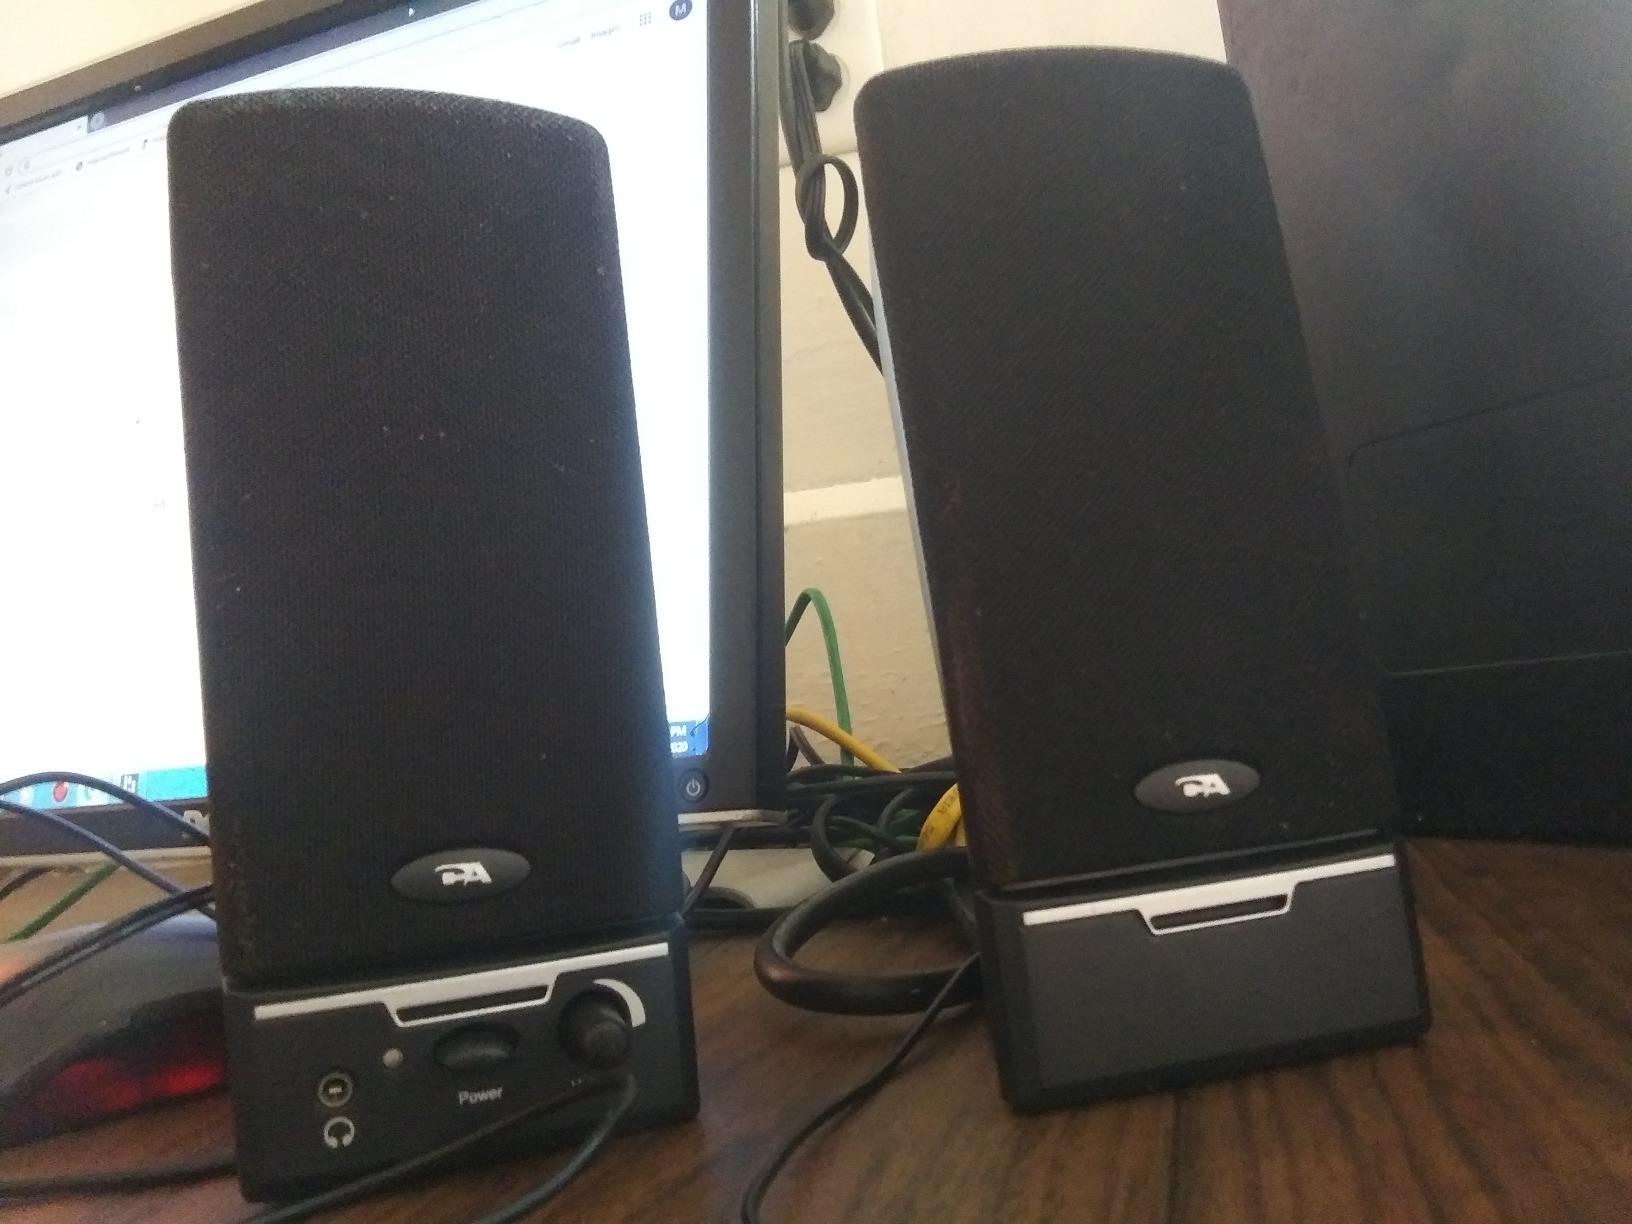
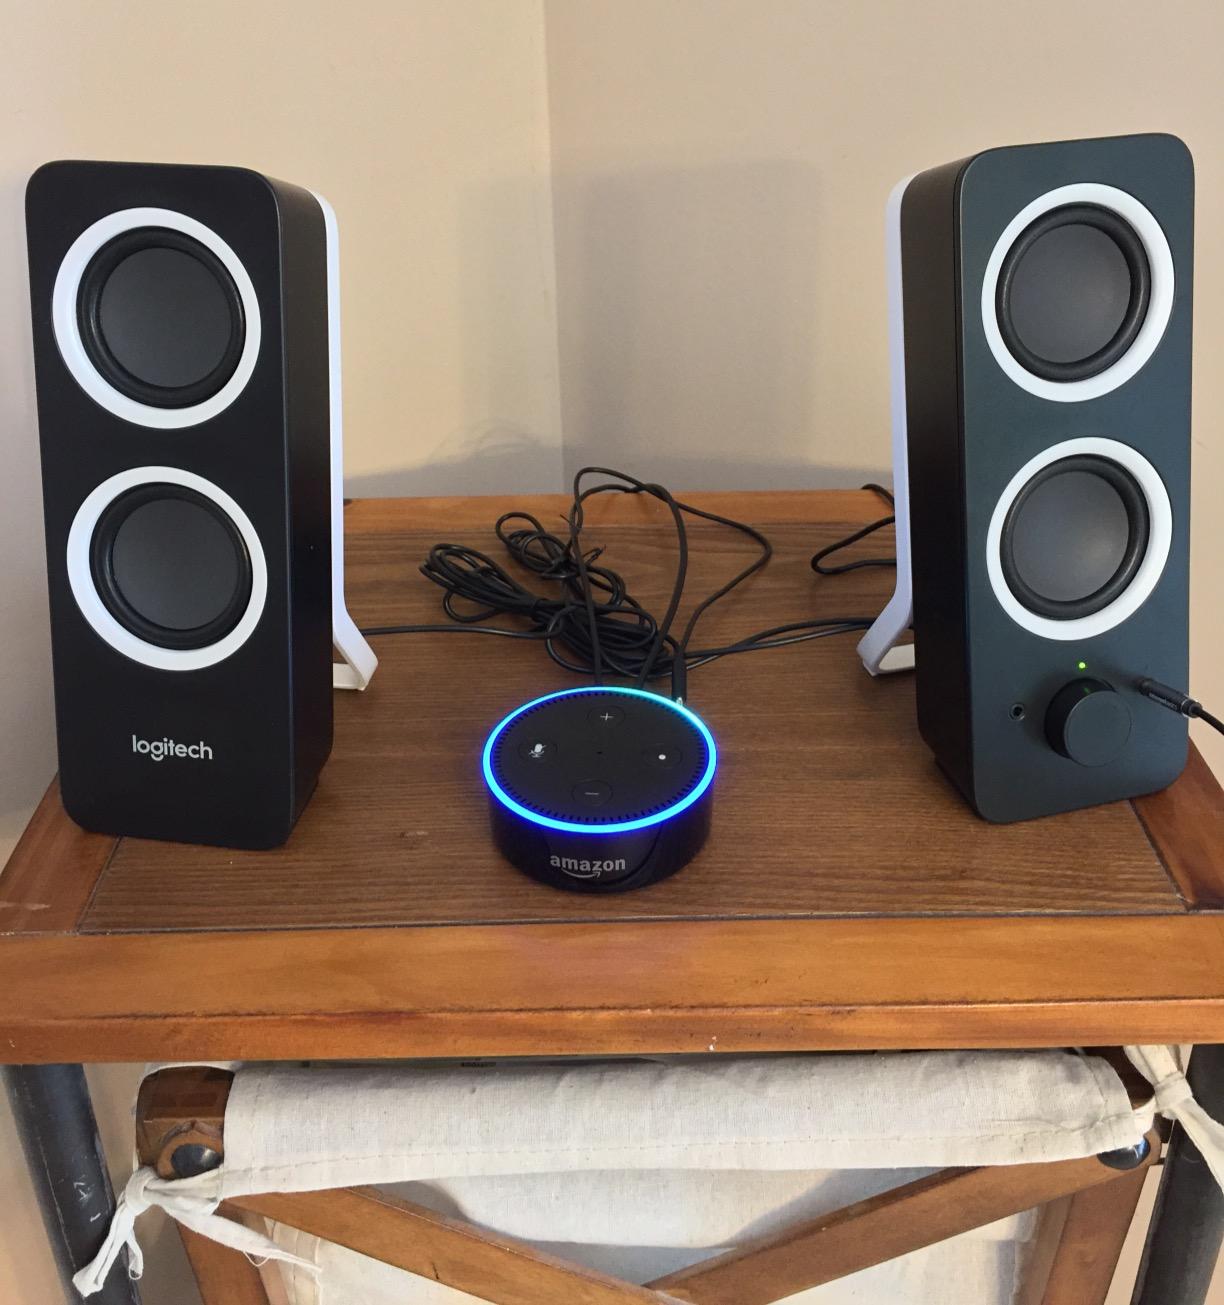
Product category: speaker
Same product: no